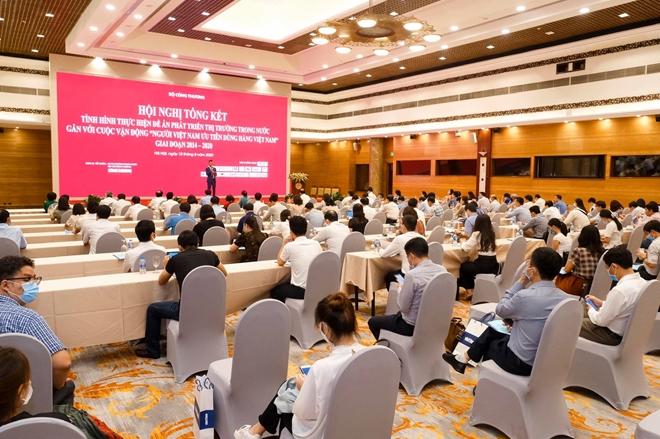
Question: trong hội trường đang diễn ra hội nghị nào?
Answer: hội nghị tổng kết